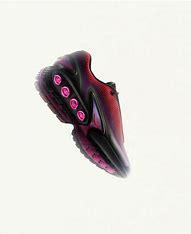
Brand: Nike
Model: Air Max DN